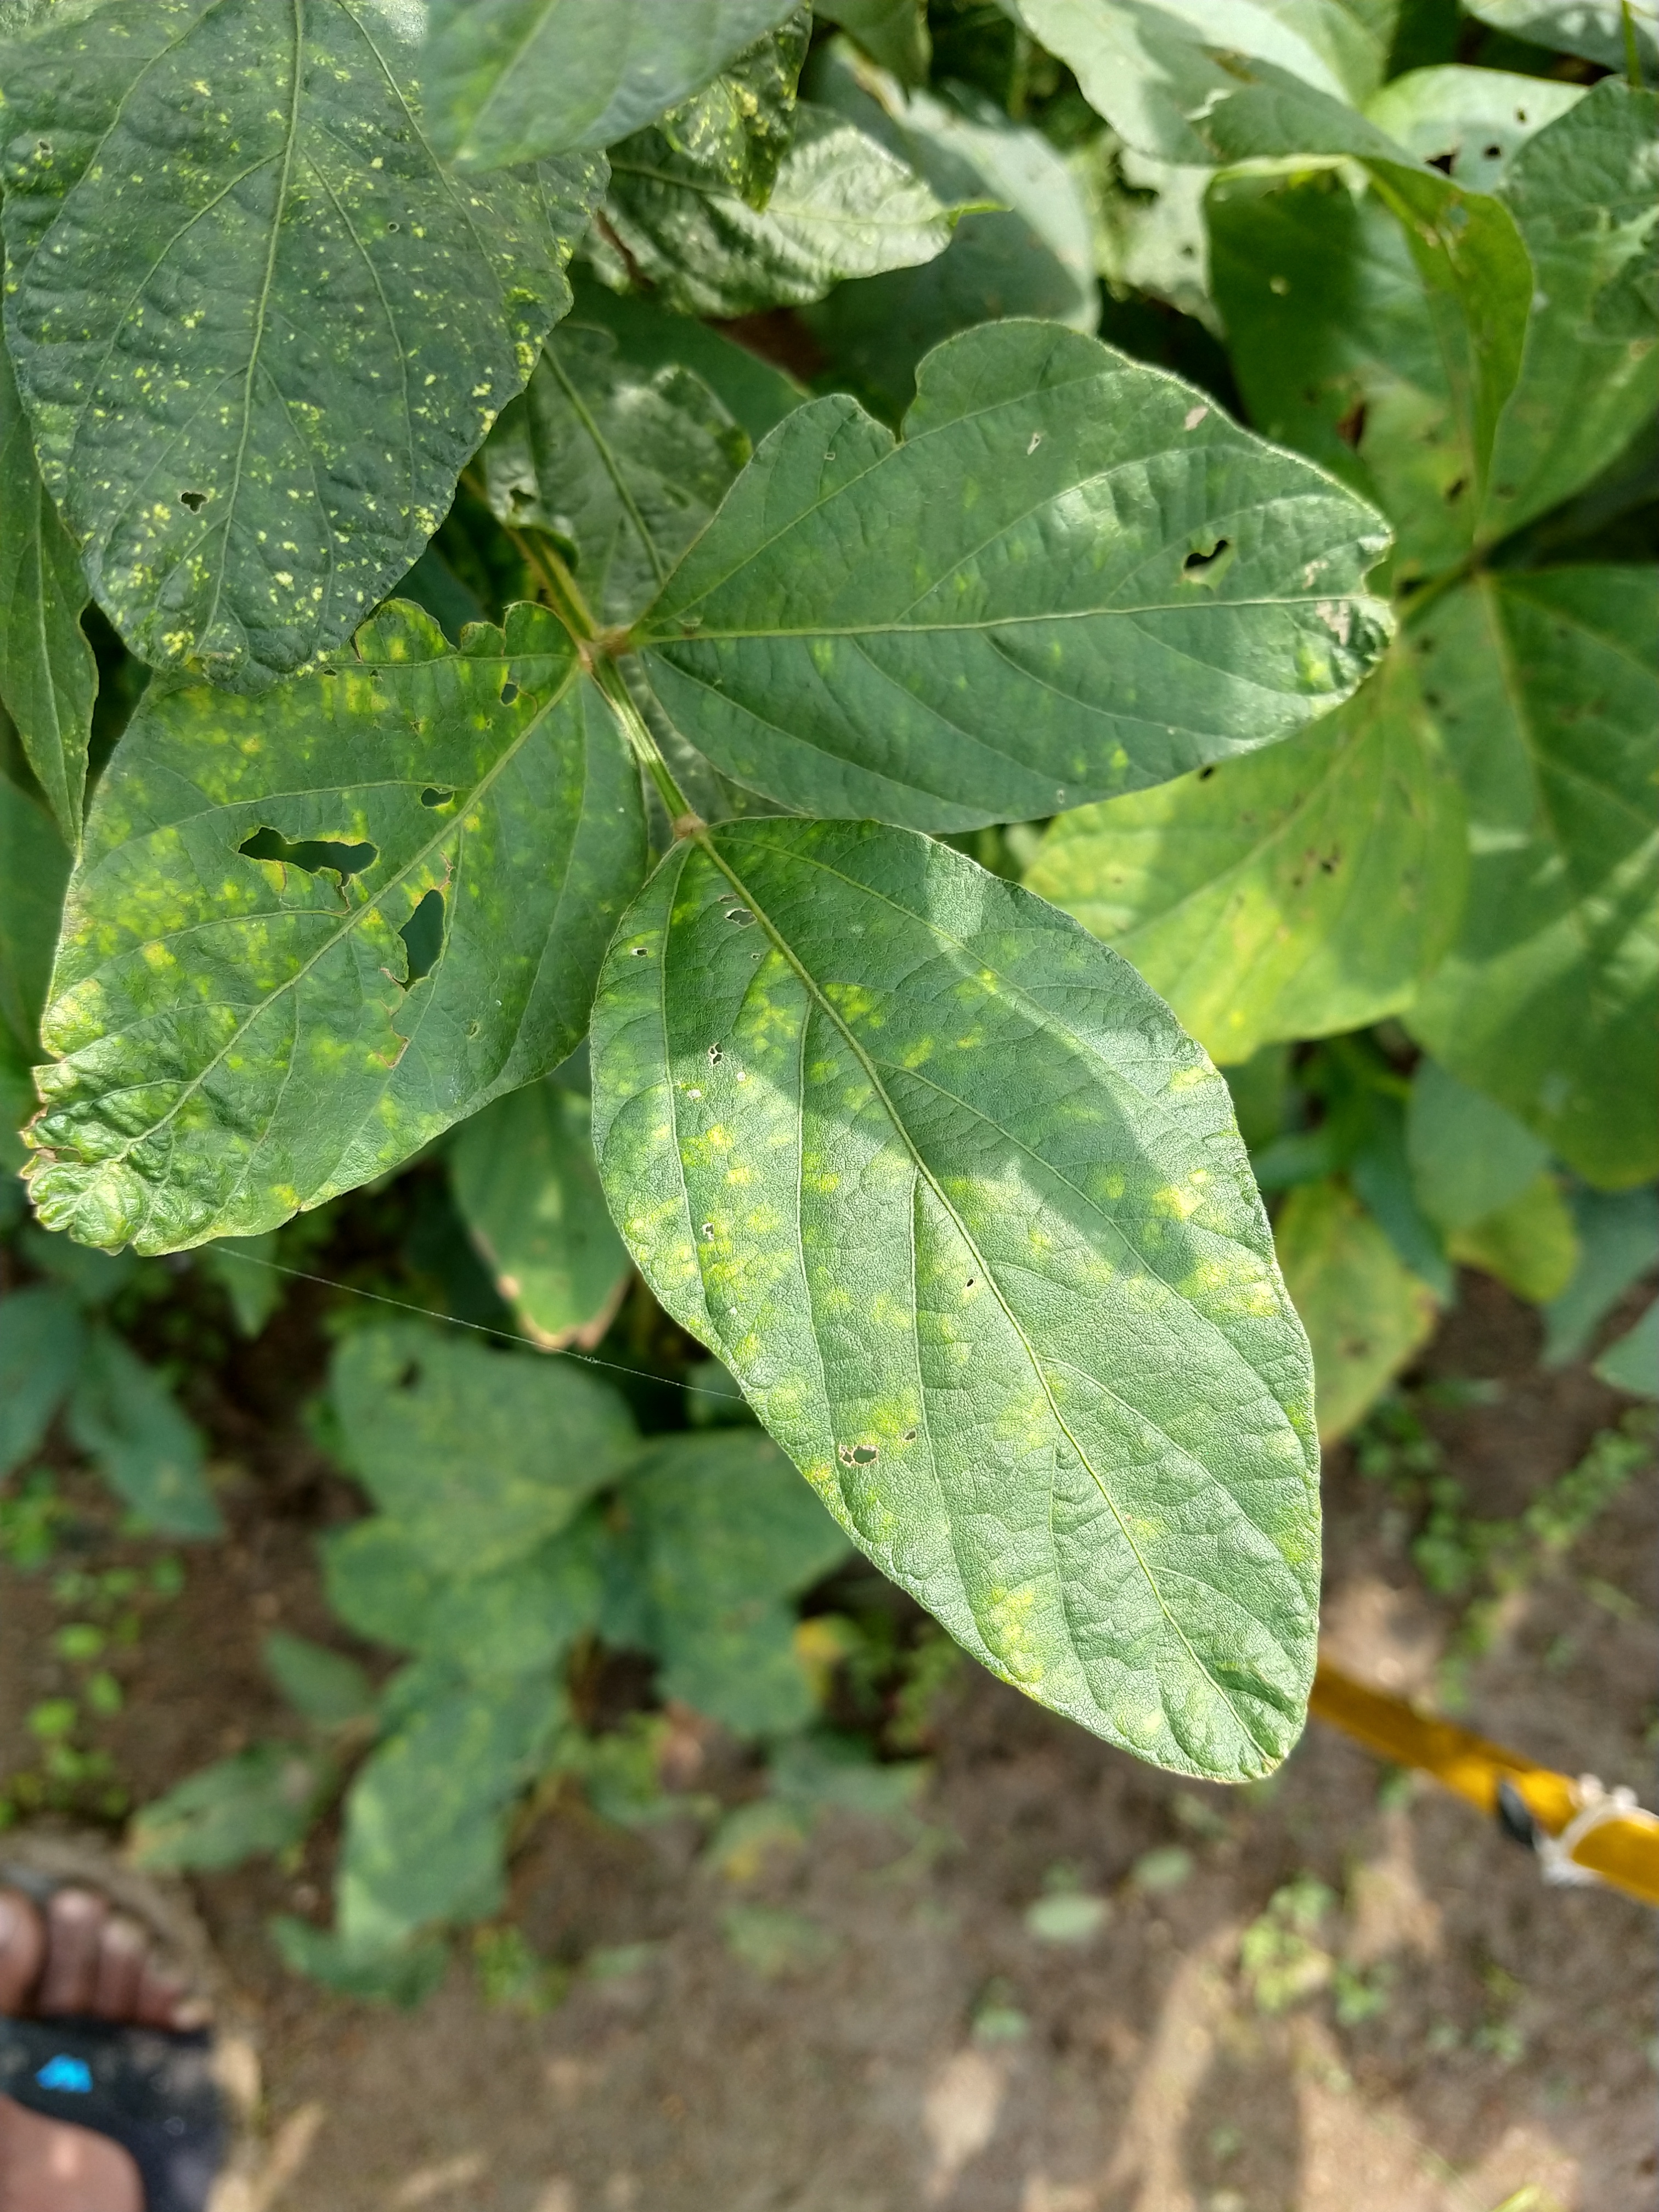
Label: Disease